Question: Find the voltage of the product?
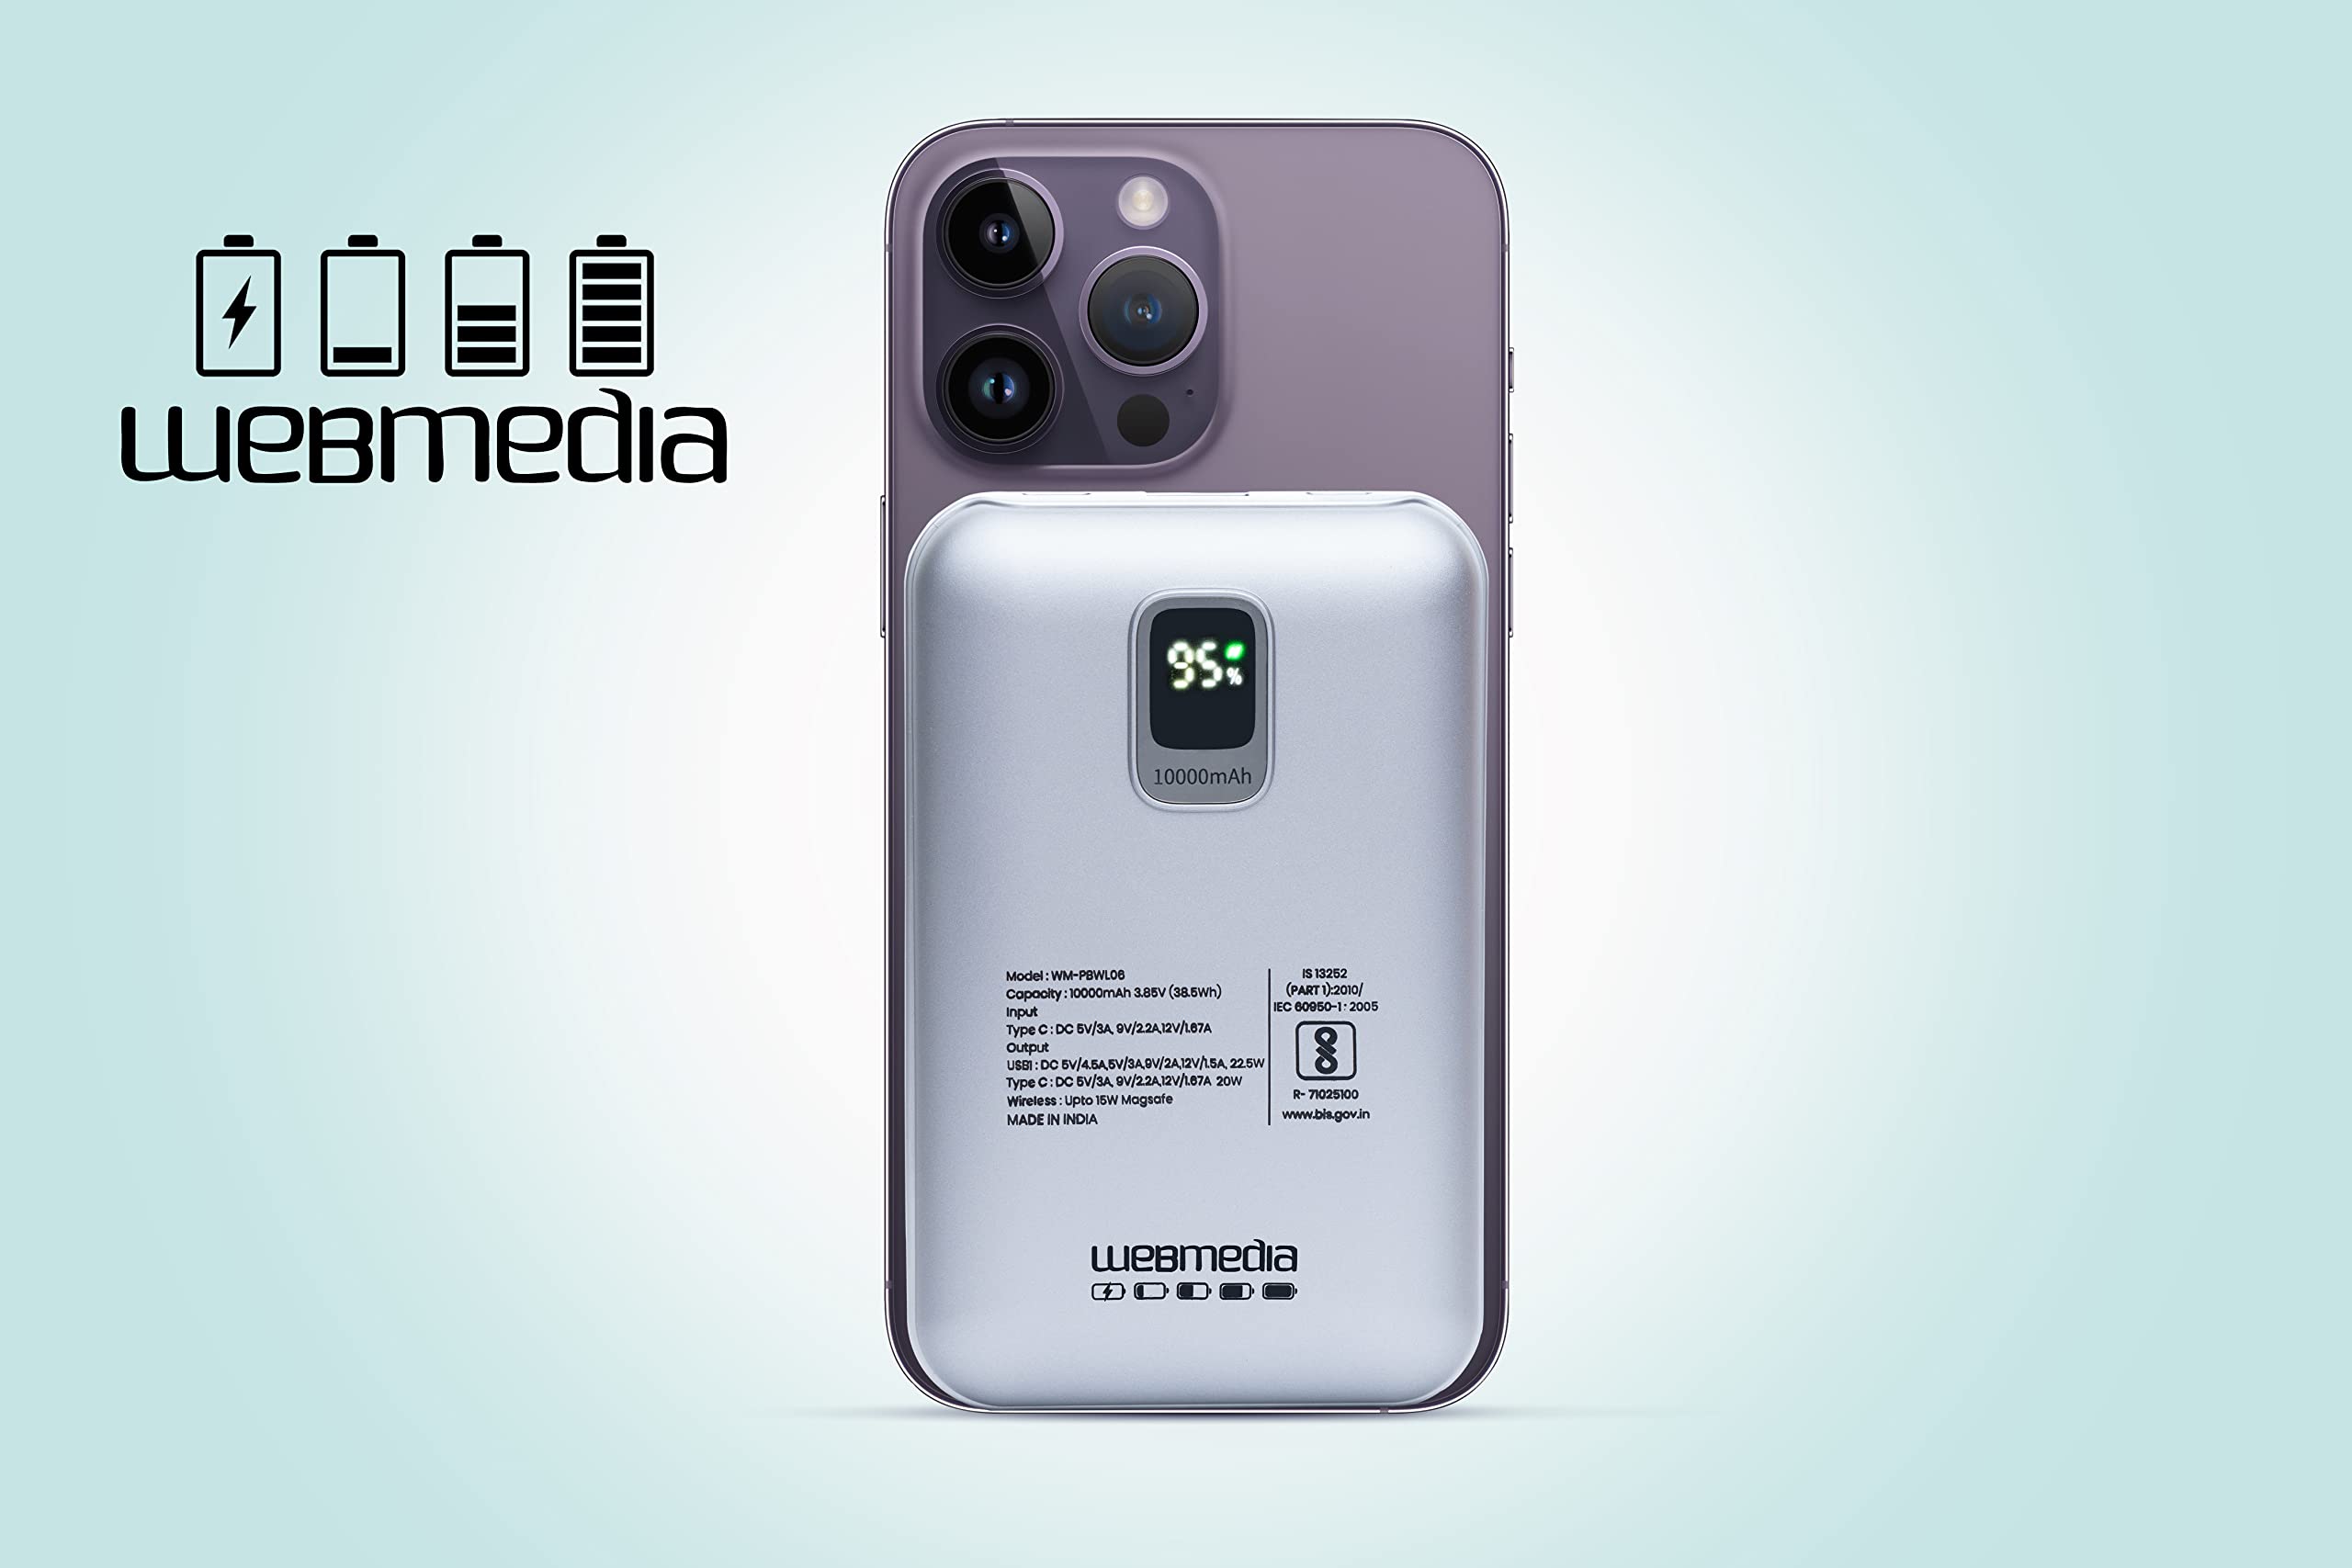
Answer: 3.85 volt